Baar Baar Dekho

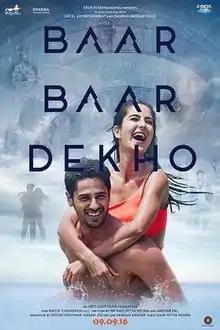
Theatrical release poster

Baar Baar Dekho is a 2016 Indian Hindi-language science fiction romantic drama film directed by Nitya Mehra in her directorial debut. It was produced by Karan Johar and Farhan Akhtar under the banners of Dharma Productions and Excel Entertainment, respectively. The film stars Katrina Kaif and Sidharth Malhotra in lead roles, alongside Ram Kapoor and Sarika in supporting roles. The narrative centers on Jai, a mathematics professor, who begins experiencing glimpses of his future, forcing him to reevaluate his relationship with his childhood sweetheart, Diya.